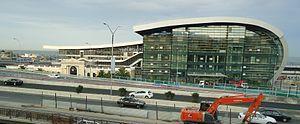
Adler est une station balnéaire de Russie, dans le kraï de Krasnodar, au bord de la mer Noire. Elle est le chef-lieu administratif du raïon d'Adler qui forme un arrondissement suburbain de la ville-arrondissement de Sotchi. La station balnéaire d'Adler se trouve à l'embouchure de la rivière Mzymta et comporte 69 120 habitants. Son centre-ville se trouve à vingt kilomètres au sud du centre-ville de Sotchi.
Sotchi est une ville et une station balnéaire du kraï de Krasnodar, en Russie. Elle est située au bord de la mer Noire, dans la partie russe du Caucase. La région a autrefois appartenu aux territoires de la Circassie. La ville est fondée en 1838, avec l'implantation d'un fort russe. Sa population s'élevait à 368 011 habitants en 2013. Sotchi forme avec les villes avoisinantes une ville-arrondissement, dont elle est le chef-lieu administratif. L'ensemble comptait 445 209 habitants en 2013. Sotchi a été la ville hôte des Jeux olympiques d'hiver de 2014, son parc olympique est aujourd'hui le théâtre du Grand Prix de Russie de Formule 1, et la ville fut l'un des sites de la Coupe du monde de football de 2018.